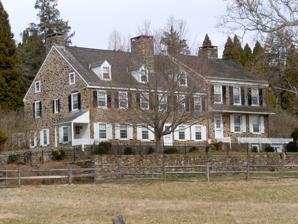
Building: Warwick Furnace Farms
Country: United States of America
Year built: 1737
Historic district in Pennsylvania, United States United States historic place Warwick Furnace/Farms U.S. National Register of Historic Places U.S. Historic district Pennsylvania state historical marker Farmhouse Show map of Pennsylvania Show map of the United States Nearest city Knauertown, Pennsylvania Coordinates 40°9′3″N 75°44′28″W / 40.15083°N 75.74111°W / 40.15083; -75.74111 Area 786.4 acres (318.2 ha) Built 1738 NRHP reference No. 76001627 Significant dates Added to NRHP September 13, 1976 Designated PHMC May 12, 1948 The Warwick Furnace Farms is a historic district that is located in northern Chester County , Pennsylvania , United States that includes the ruins of an early iron furnace that was owned by Anna Rutter Nutt, widow of Samuel Nutt. History and architectural features Anna Rutter Nutt was the daughter of Thomas Rutter , who erected the first ironwork in Pennsylvania at Pine Forge Mansion and Industrial Site . Samuel Nutt bought the original tracts of land for a Coventry with partners William Branson and Mordecai Lincoln, the great-great grandfather of Abraham Lincoln . The furnace was managed by George Taylor when the first Franklin stoves were cast here. The furnace operated through the 1860s and supplied the iron used in the iron-clad ship the USS Monitor during the Civil War . The 786-acre historic district was listed by the National Register of Historic Places in 1976. A historical marker on the site reads: "Warwick Furnace Built 1737 by Anna Nutt & Co.  Made first Franklin stoves.  Supplied shot and cannon for American revolutionists."  Its last iron was made in 1867. Marked 1910 Chester Co. Historical Society Several other sites listed by the National Register of Historic Places are located within a couple of miles of the site, including Hockley Mill Farm , to the east on Warwick Furnace Road, Warrenpoint to the north, Reading Furnace Historic District and Warwick Mills to the west, and Brower's Bridge upstream (west) on the South Branch of French Creek. Warrenpoint was owned by Nutt's partner William Branson and both are considered early iron pioneers. In 2015, the French & Pickering Creeks Conservation Trust permanently protected the 553-acre Warwick Furnace Farm through conservation easements and the acquisition of 108 acres, which will be the future home of a public preserve. The ironmaster's house and workers' houses, the historic farmhouse and the barns in this historic district are currently used in the operation of a working farm. Gallery Barns on the farm Bridge just south of the farmhouse built 1913 over the South Branch of French Creek See also National Register of Historic Places listings in northern Chester County, Pennsylvania List of Washington's Headquarters during the Revolutionary War Reading Furnace Robert Grace References